Ice hockey at the 1964 Winter Olympics

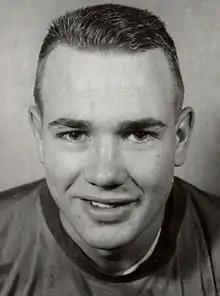
Black and white facial photo of Öberg

During the Canada versus Sweden game, Swedish player Carl-Göran Öberg broke his stick and tossed it aside. The broken end of the stick went towards the Canadian bench, where it struck their coach Father David Bauer in the face and opened a bleeding wound. Bauer demanded for his players to remain on the bench and not retaliate, since he did not want to take penalties late in the game. Canada went on to win by a 3–1 score, and Bauer forgave Öberg for the incident. On the next day, Bauer invited Öberg to sit with him while watching the Soviet Union play Czechoslovakia.